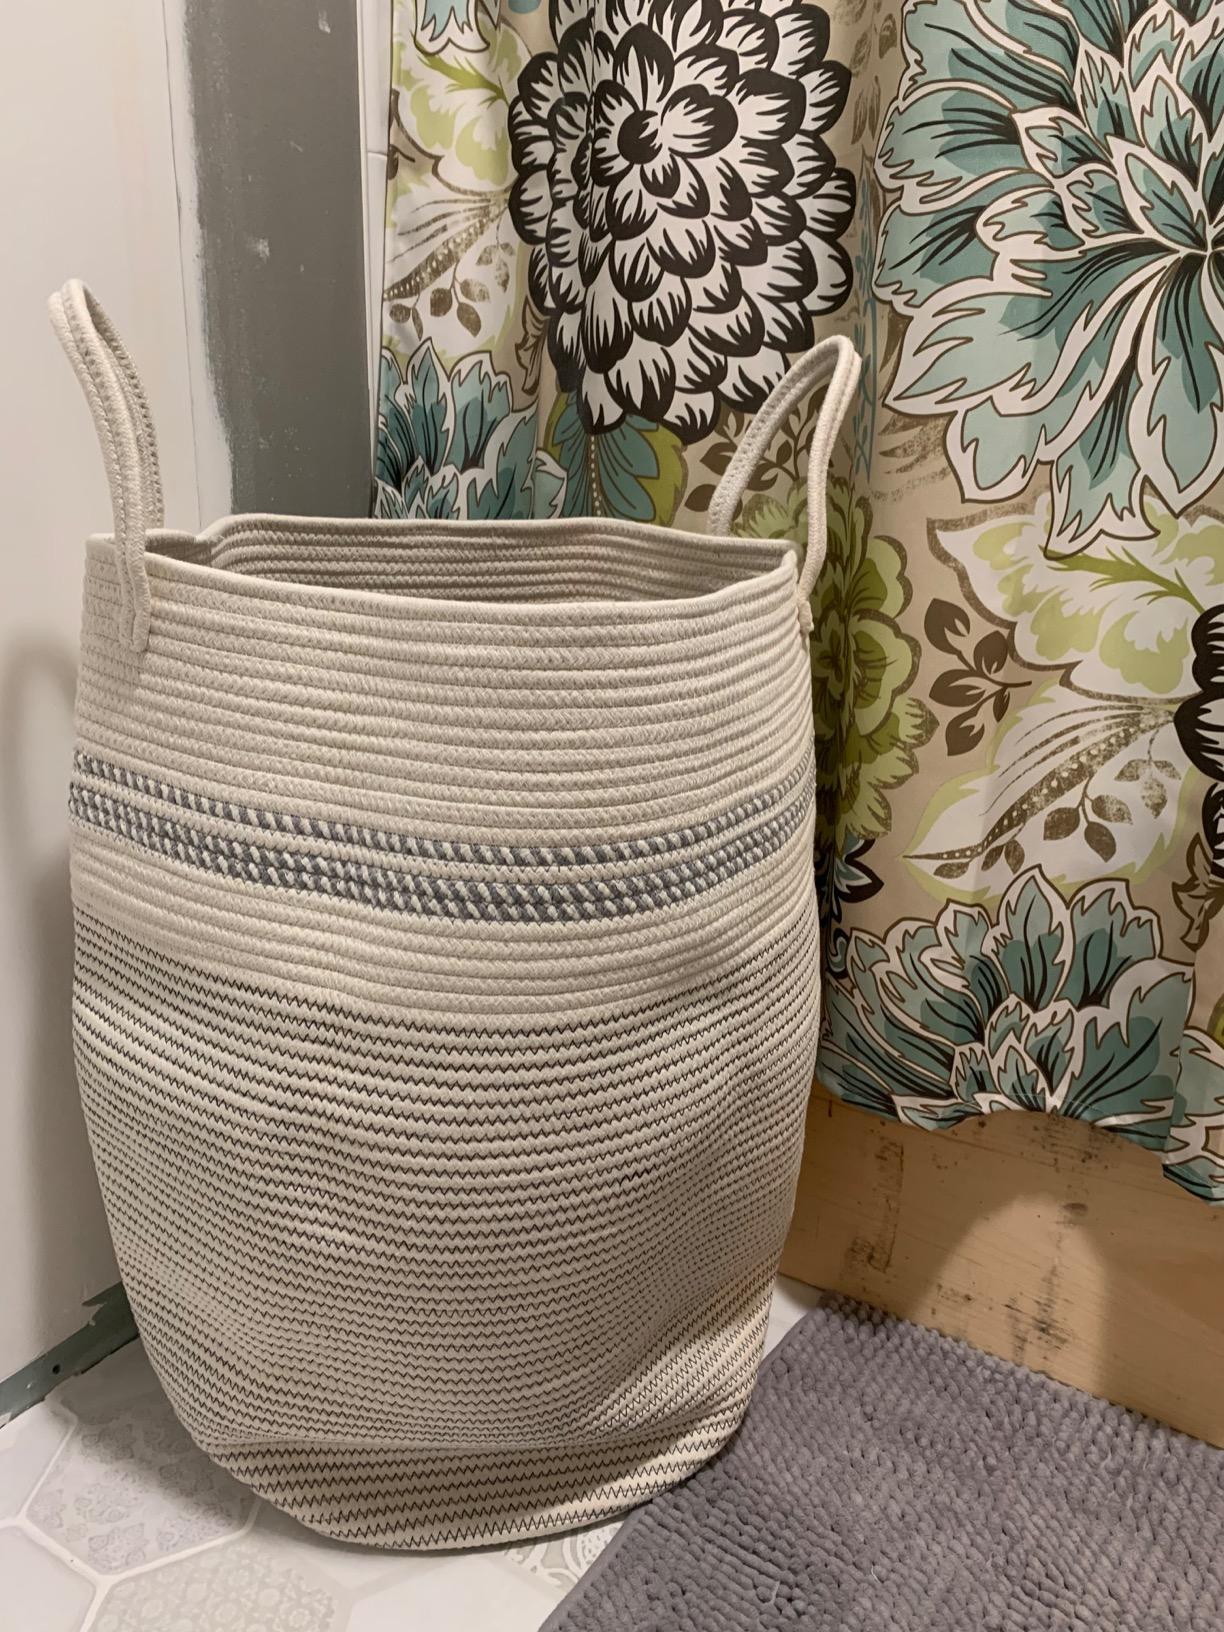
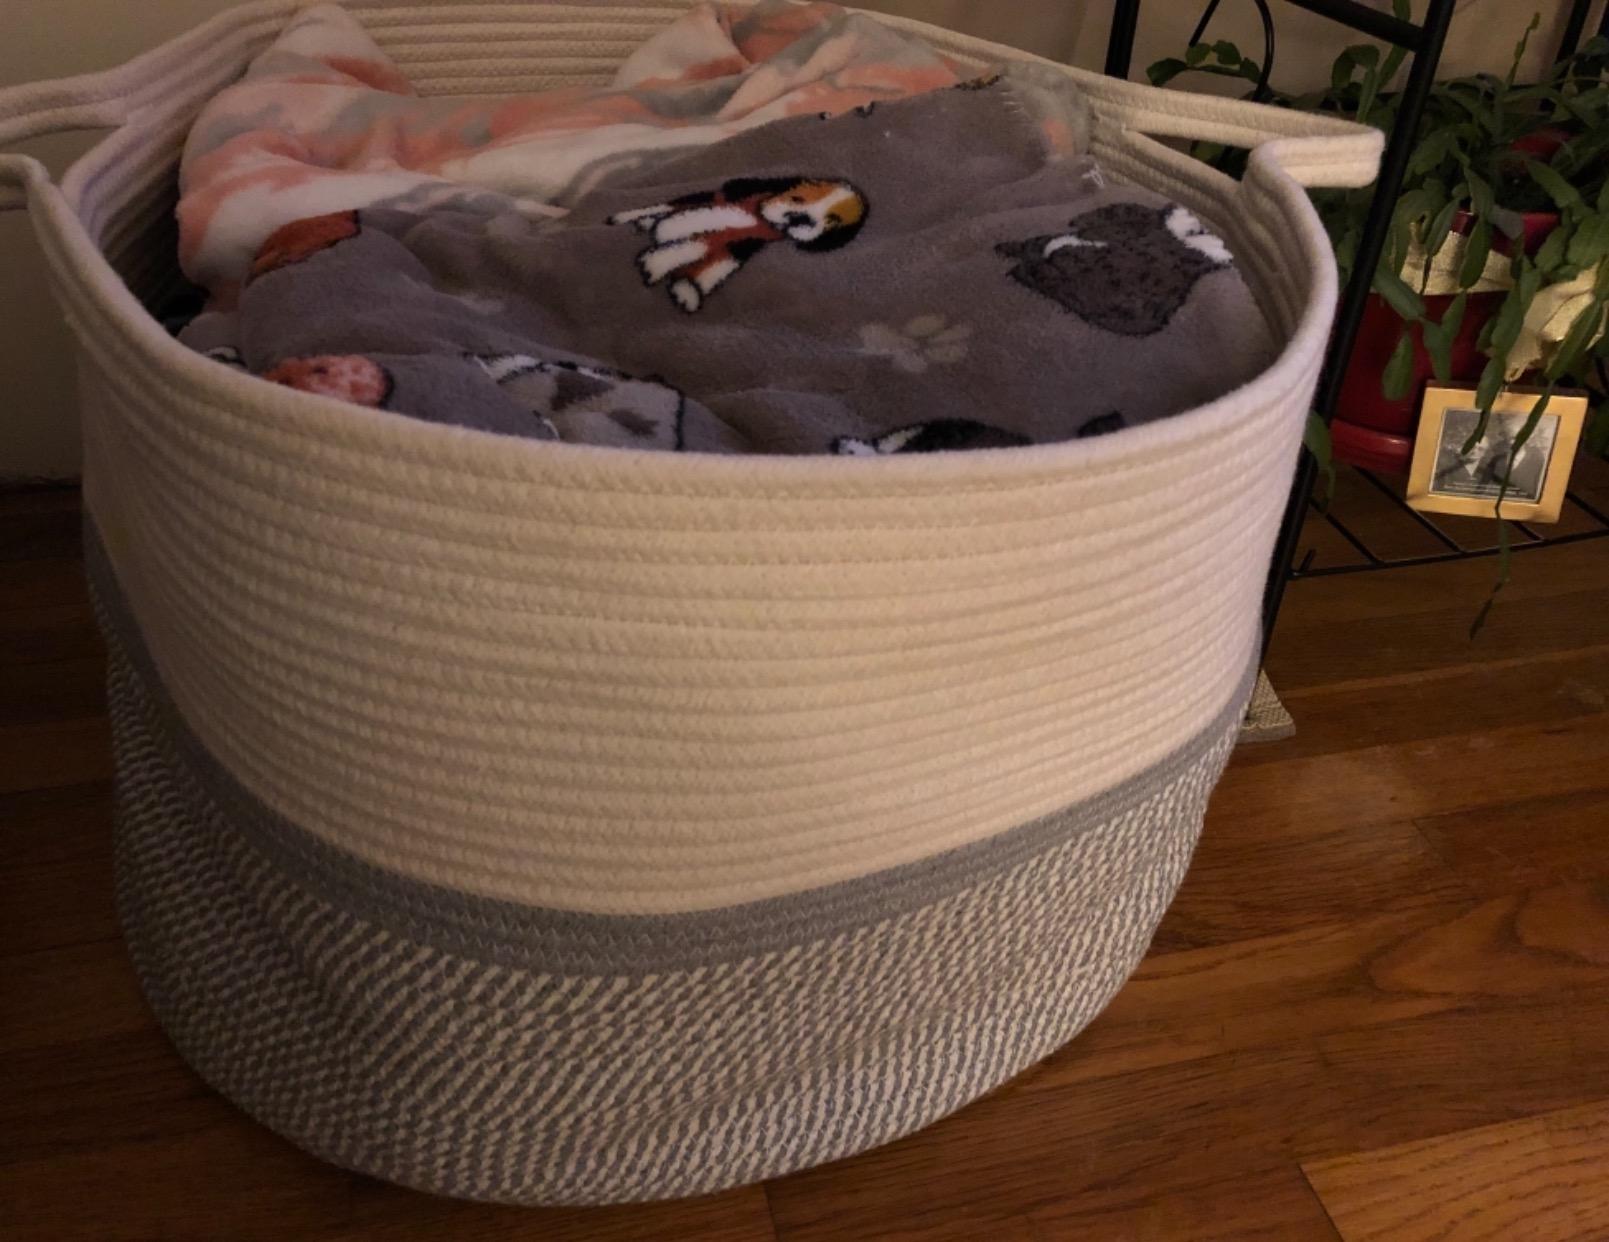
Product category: items_hamper
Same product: no